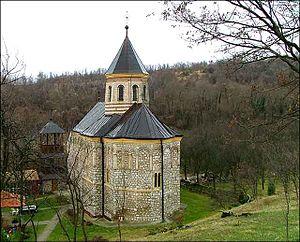
Mala Remeta est un village de Serbie situé dans la province autonome de Voïvodine. Il fait partie de la municipalité d’Irig dans le district de Syrmie. Au recensement de 2011, il comptait 130 habitants.
L'école moravienne ou école de la Morava est une école d'architecture qui a fleuri en Serbie entre 1370 et 1459. L'architecture moravienne est la dernière expression de l'art byzantin avant l'arrivée des Ottomans dans les Balkans. D'une façon plus générale, l'expression d'école moravienne désigne un style serbo-byzantin qui se manifeste non seulement en architecture, mais aussi en peinture et en littérature, notamment sous les règnes des souverains serbes Lazar Hrebeljanović, Stefan Lazarević et Đurađ Branković.